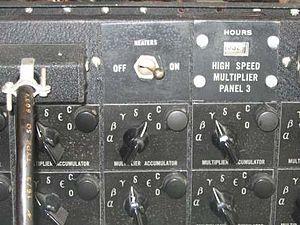
L'ENIAC est en 1945 le premier ordinateur entièrement électronique construit pour être Turing-complet. Il peut être reprogrammé pour résoudre, en principe, tous les problèmes calculatoires.